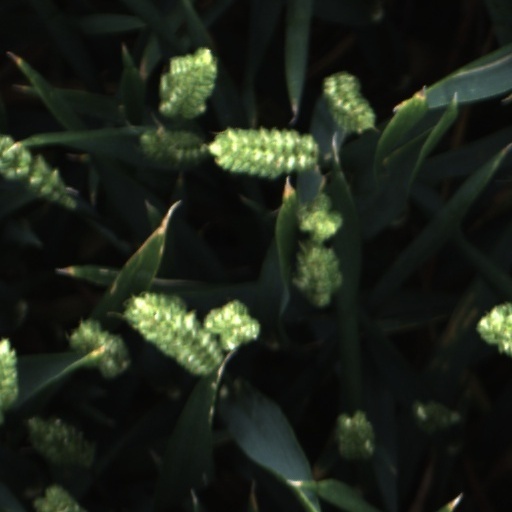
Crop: wheat